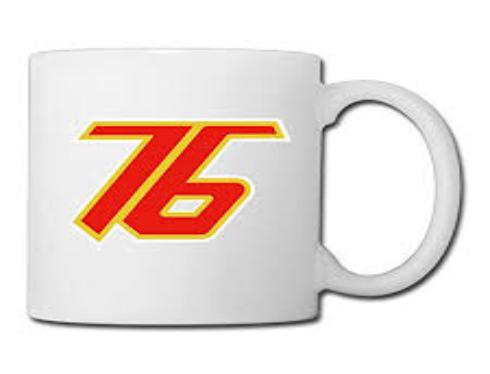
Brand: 76
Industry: Clothes